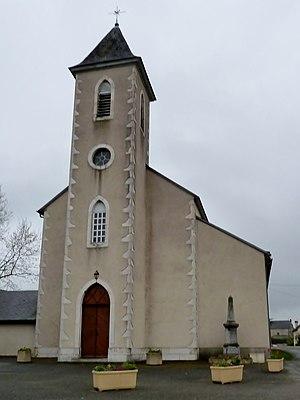
Ouillon, France
Ouillon est une commune française située dans le département des Pyrénées-Atlantiques, en région Nouvelle-Aquitaine.